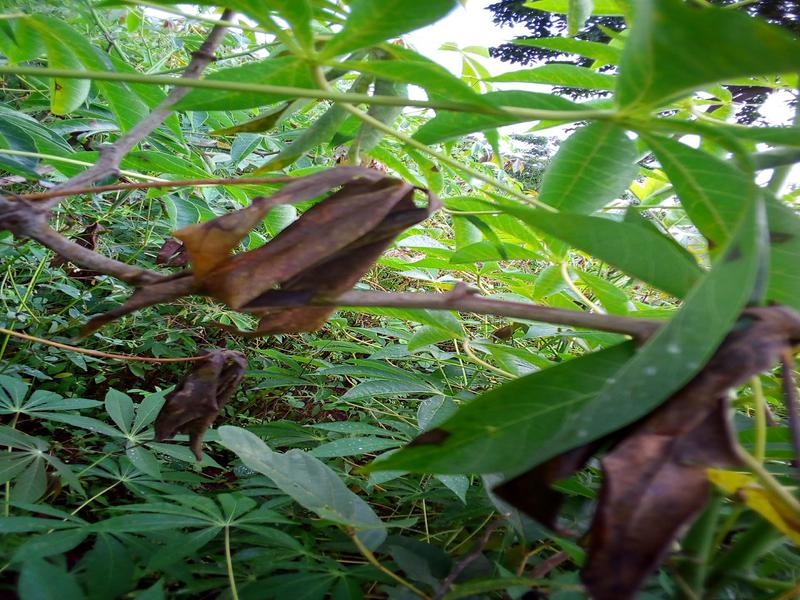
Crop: cassava
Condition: healthy